Adam Remigiusz Grocholski

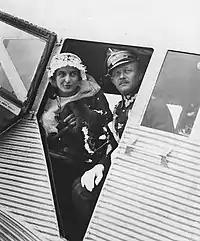
Adam Remigiusz Grocholski with his wife Barbara Czetwertyńska.

On 11 October 1925, he married Barbara Światopełk Czetwertyńska with whom he had 10 children: Tadeusz Mikołaj (1926), Barbara (1927), Remigian (1928), Michał (1929), Anna (1931), Ignacy (1933), Franciszek (1934), Włodzimierz (1936), Piotr (1938) and Elżbieta (1940).